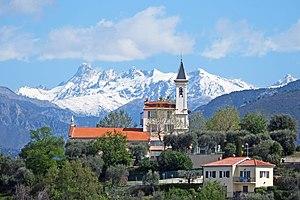
Vue de l’église Notre-Dame-de-la-Nativité de Colomars depuis la route de Nice au printemps.
Colomars est une commune française située dans le département des Alpes-Maritimes en région Provence-Alpes-Côte d'Azur. Ses habitants sont appelés les Colomarsois. Colomars fait partie du Pays niçois. La langue locale de Colomars est le nissart.